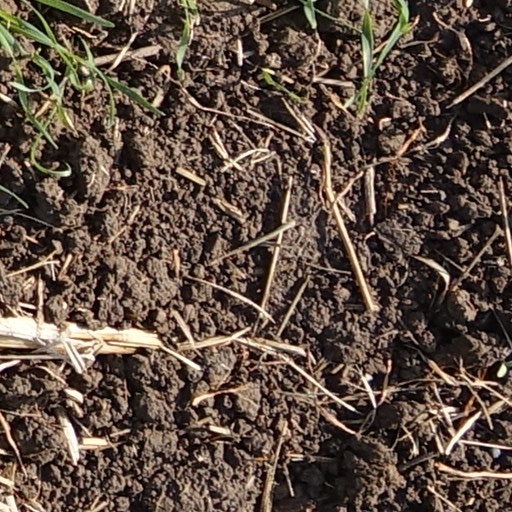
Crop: wheat